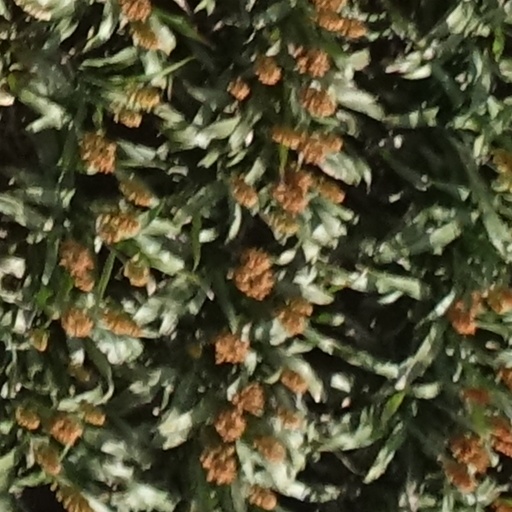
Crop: sorghum